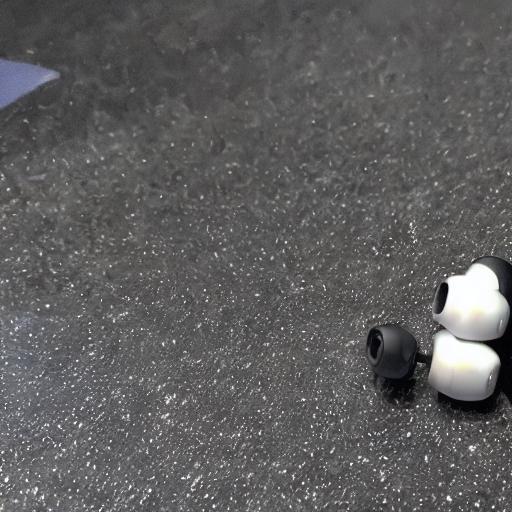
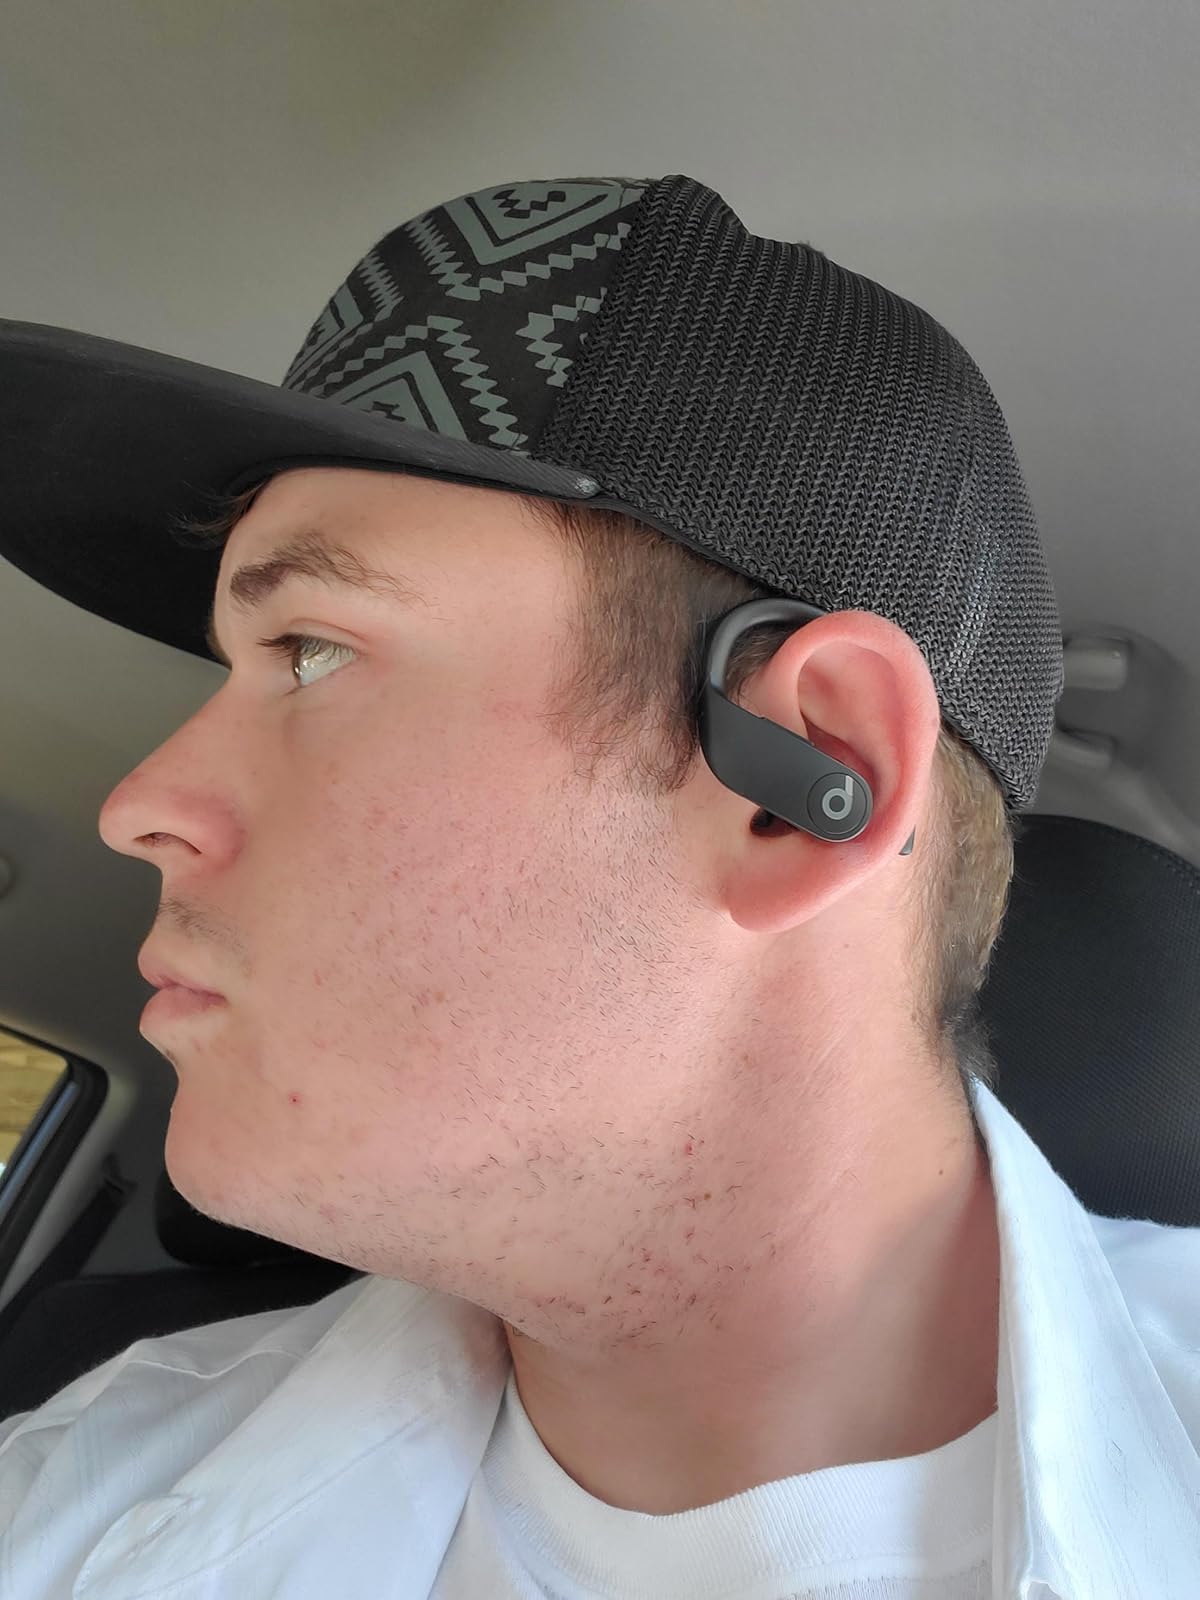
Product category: earbuds
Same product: no